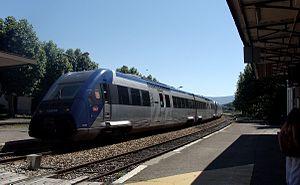
Une rame TER Marseille -Briançon (deux X72500 en UM) en gare de Veynes-Dévoluy.
Les X 72500 sont des autorails thermiques, également appelés « X TER » et surnommés « aspirateurs ». Ils assurent des services TER et Intercités, le plus souvent sur des lignes non électrifiées. Ils succèdent aux rames à grand parcours 1.
La gare de Veynes - Dévoluy est une gare ferroviaire française des lignes de Lyon-Perrache à Marseille-Saint-Charles et de Veynes à Briançon, située sur le territoire de la commune de Veynes, à proximité de celle de Dévoluy, dans le département des Hautes-Alpes, en région Provence-Alpes-Côte d'Azur.